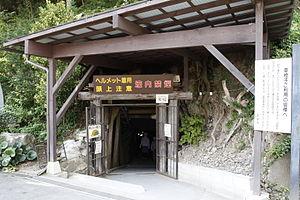
Le quartier-général impérial souterrain de Matsushiro est un complexe souterrain construit durant la Seconde Guerre mondiale sous la ville de Matsushiro près de Nagano. L'abri a été conçu pour être utilisé pour abriter l'empereur Hirohito, sa famille et le quartier-général impérial et leur permettre de continuer à diriger les forces japonaises contre l'invasion prévue des forces alliées.